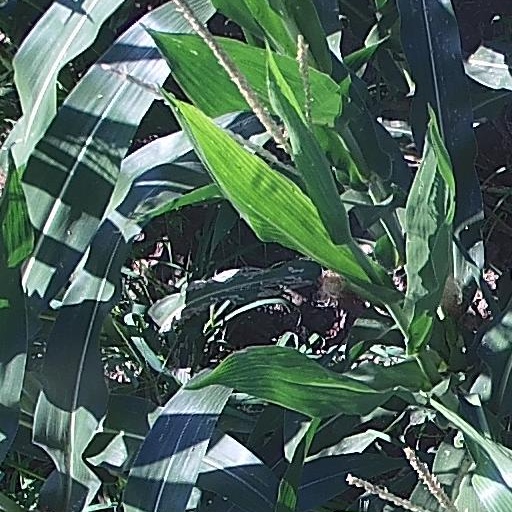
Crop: maize; corn